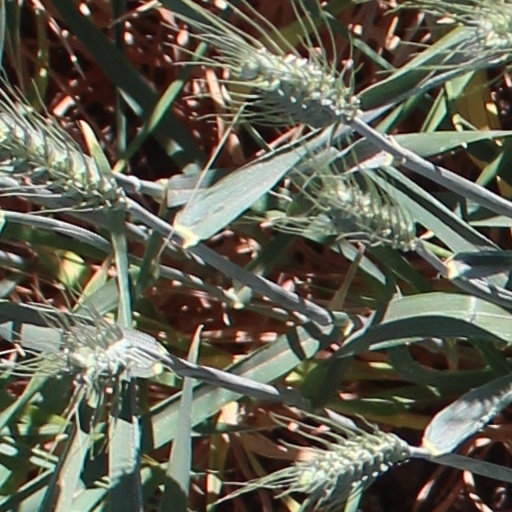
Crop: wheat